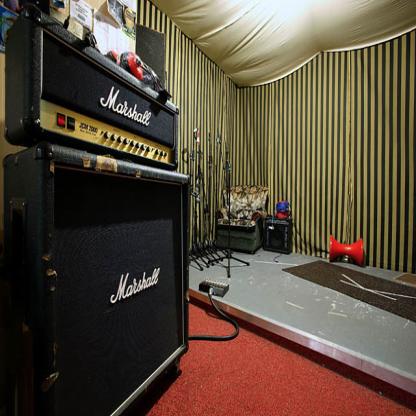
Scene: Indoor